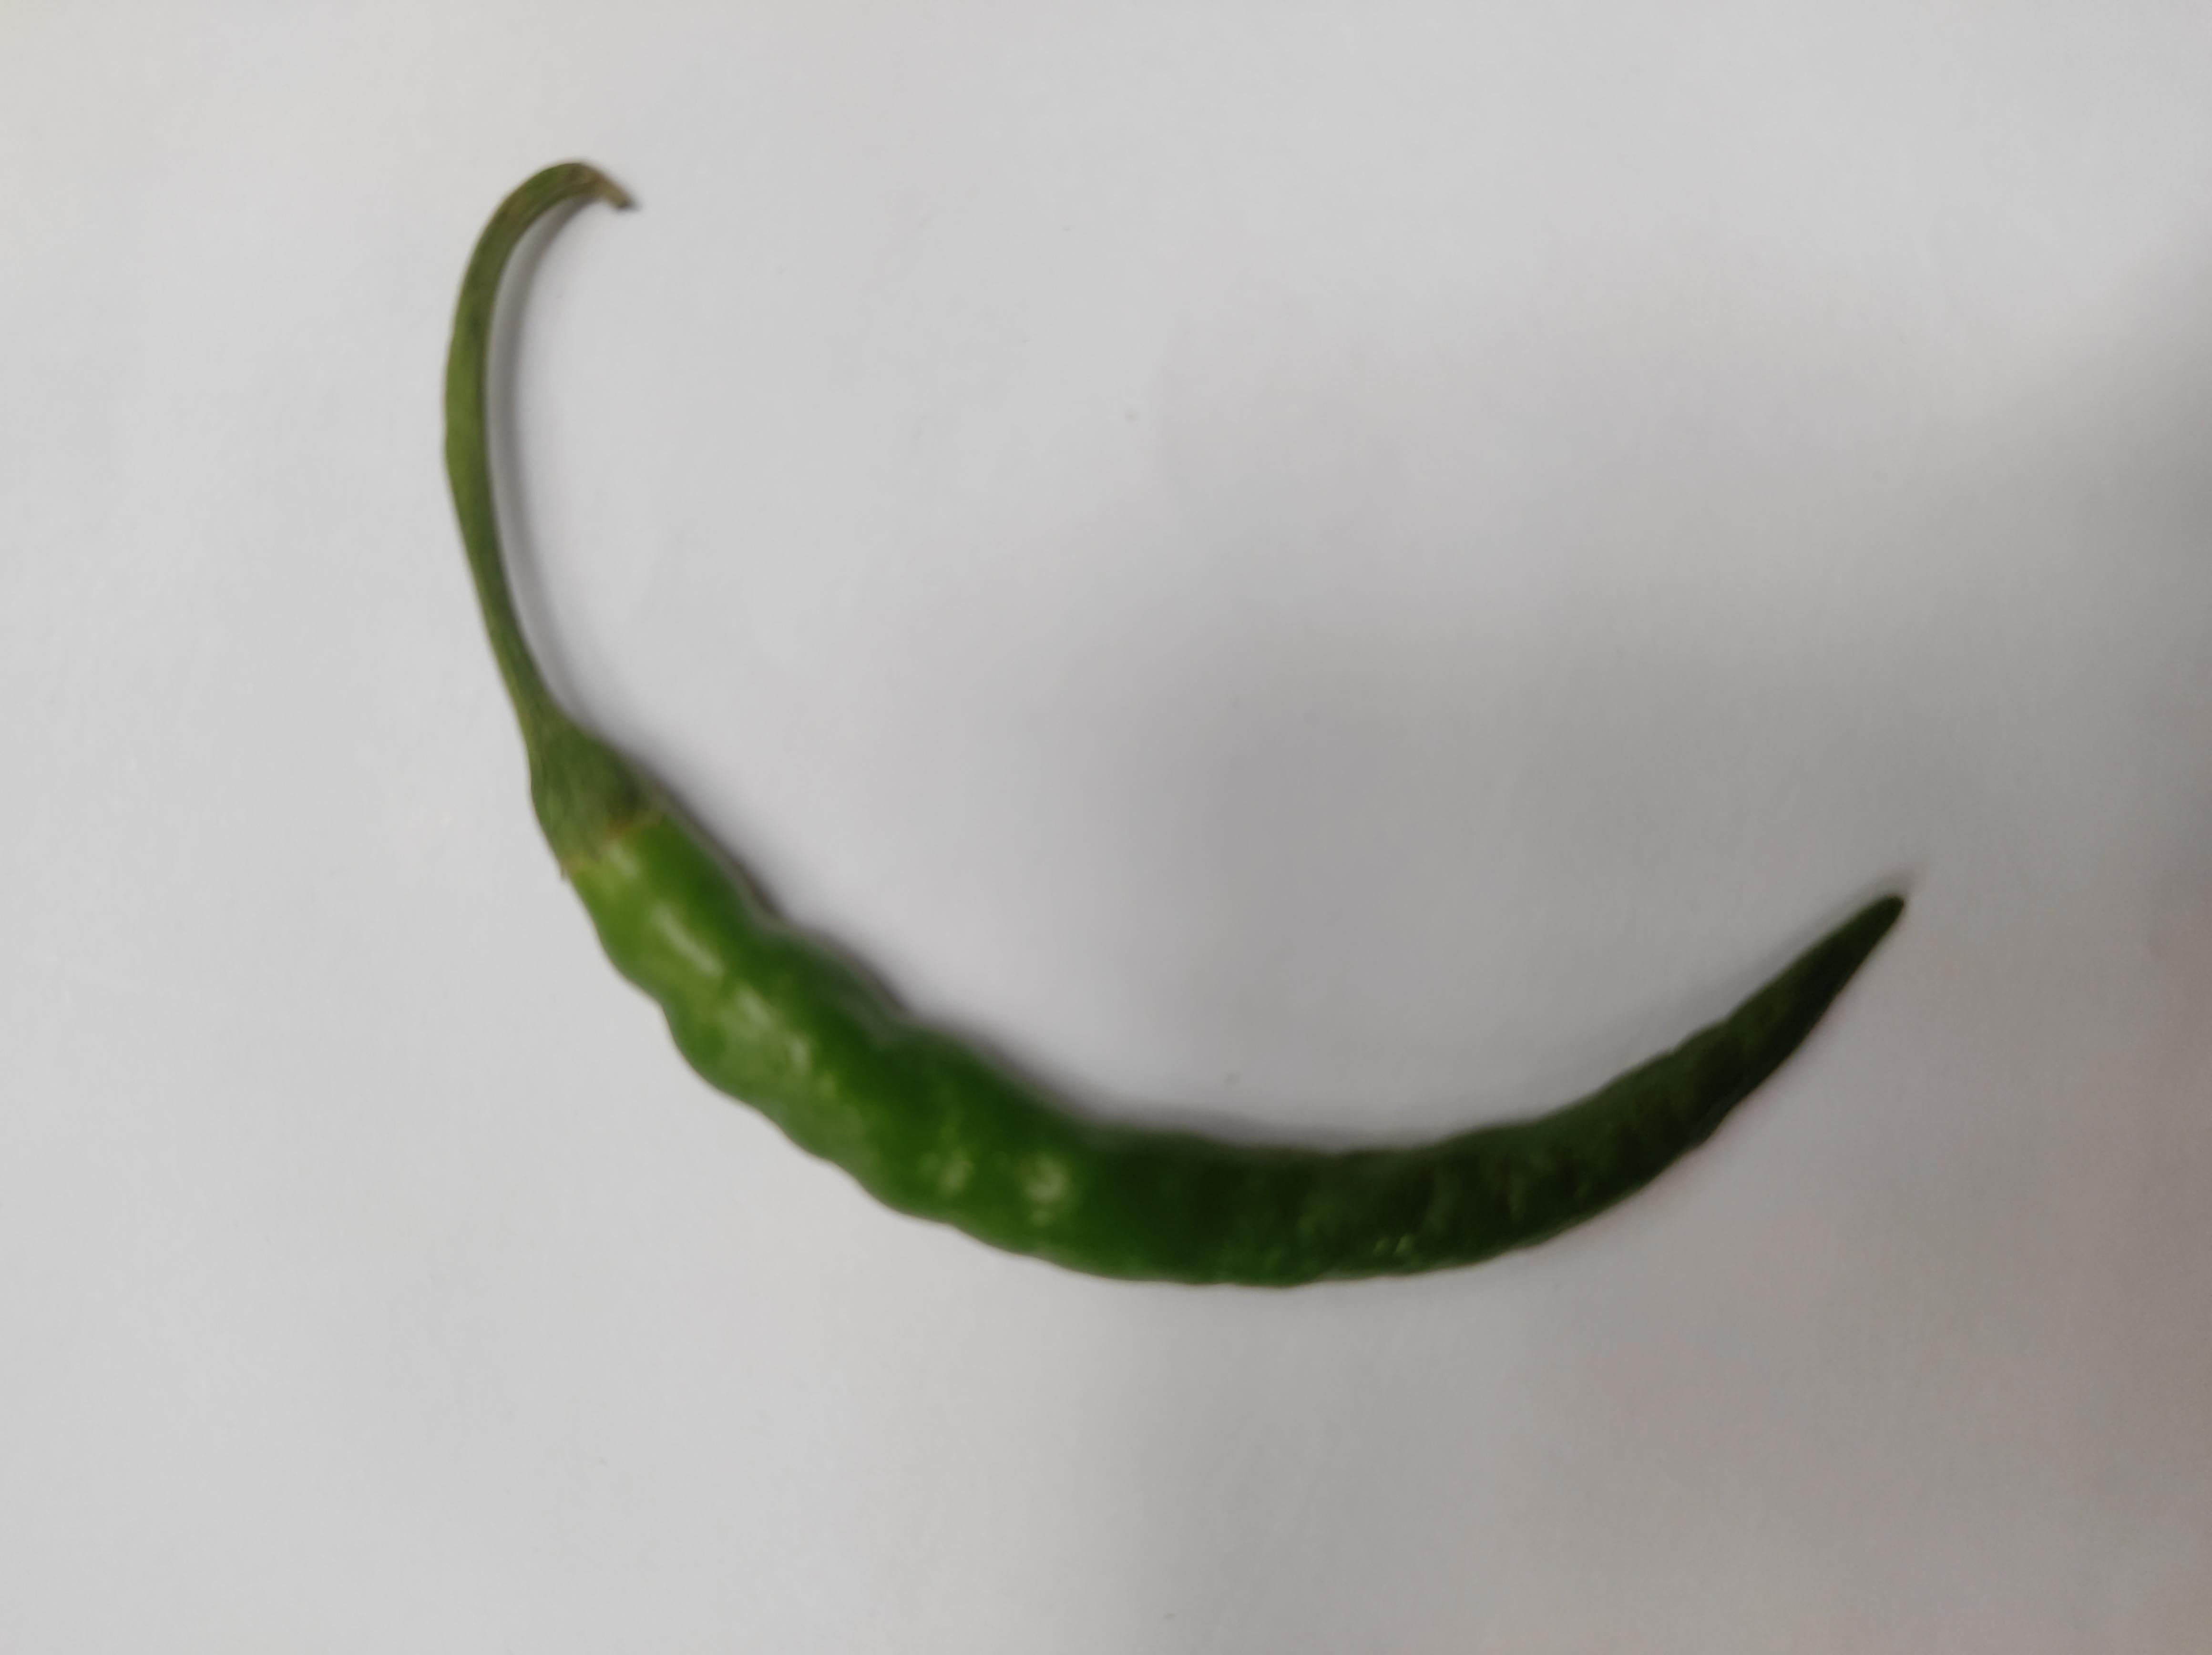
Label: Green Chili